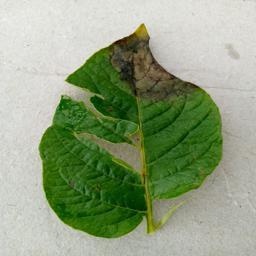
Etiqueta: Late Blight